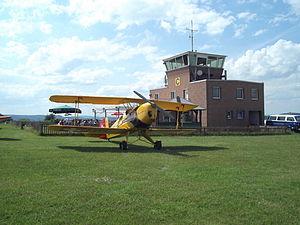
Bâtiment du aérodrome avec contrôle du trafic aérien, salle de formation et restaurant
Bad Gandersheim est une ville allemande située en Basse-Saxe, dans de l'arrondissement de Northeim.
L'aérodrome de Bad Gandersheim est un aérodrome allemand dans le sud de la ville de Bad Gandersheim dans l'arrondissement de Northeim en Basse-Saxe en Allemagne.